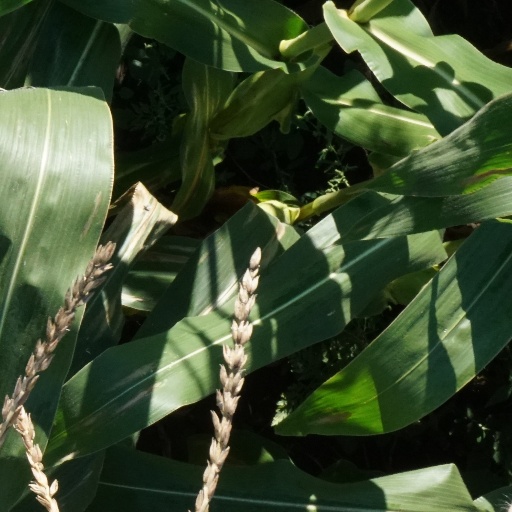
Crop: maize; corn